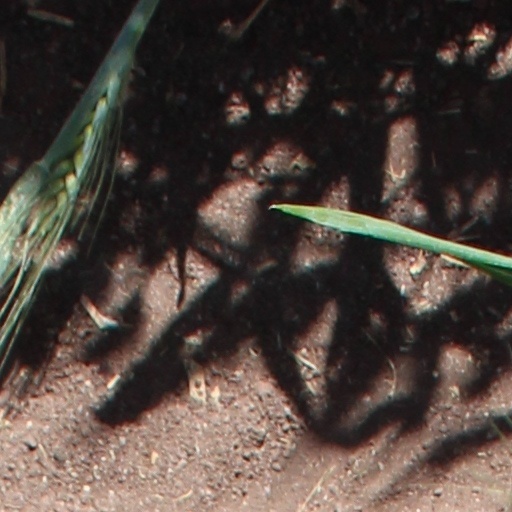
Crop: wheat